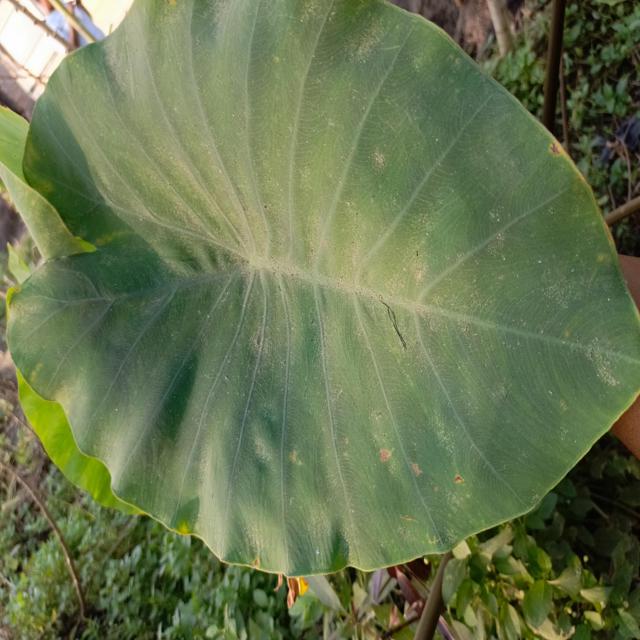
Label: Early_Blight